Describe the emotion expressed in this image:  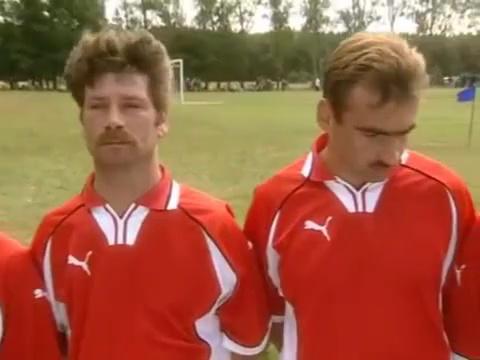
This person displays Pain, valence and arousal with low intensity.